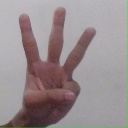
अक्षर: व